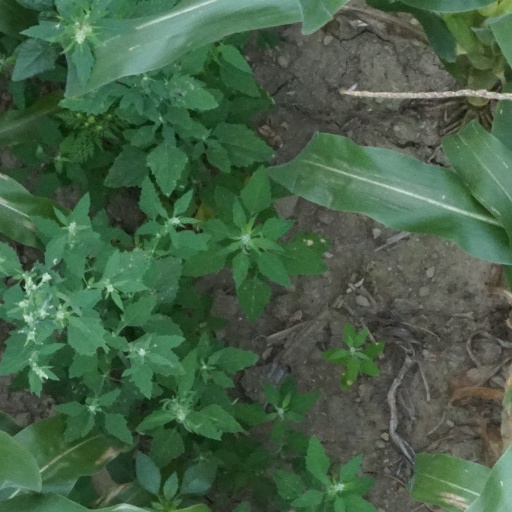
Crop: maize; corn